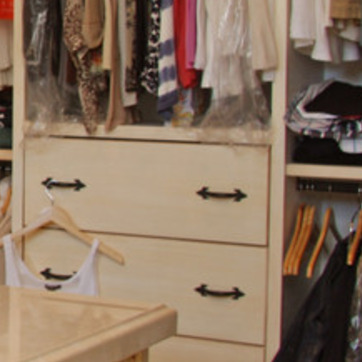
Material: painted